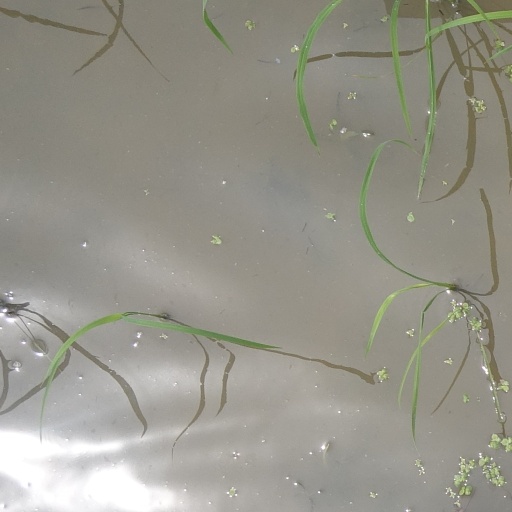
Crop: rice